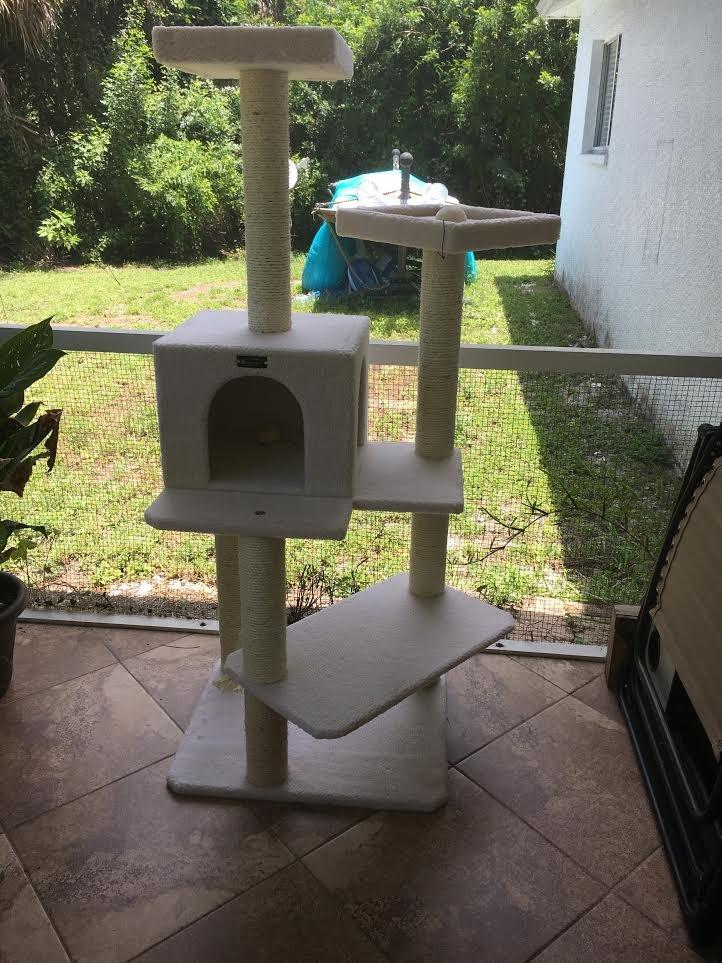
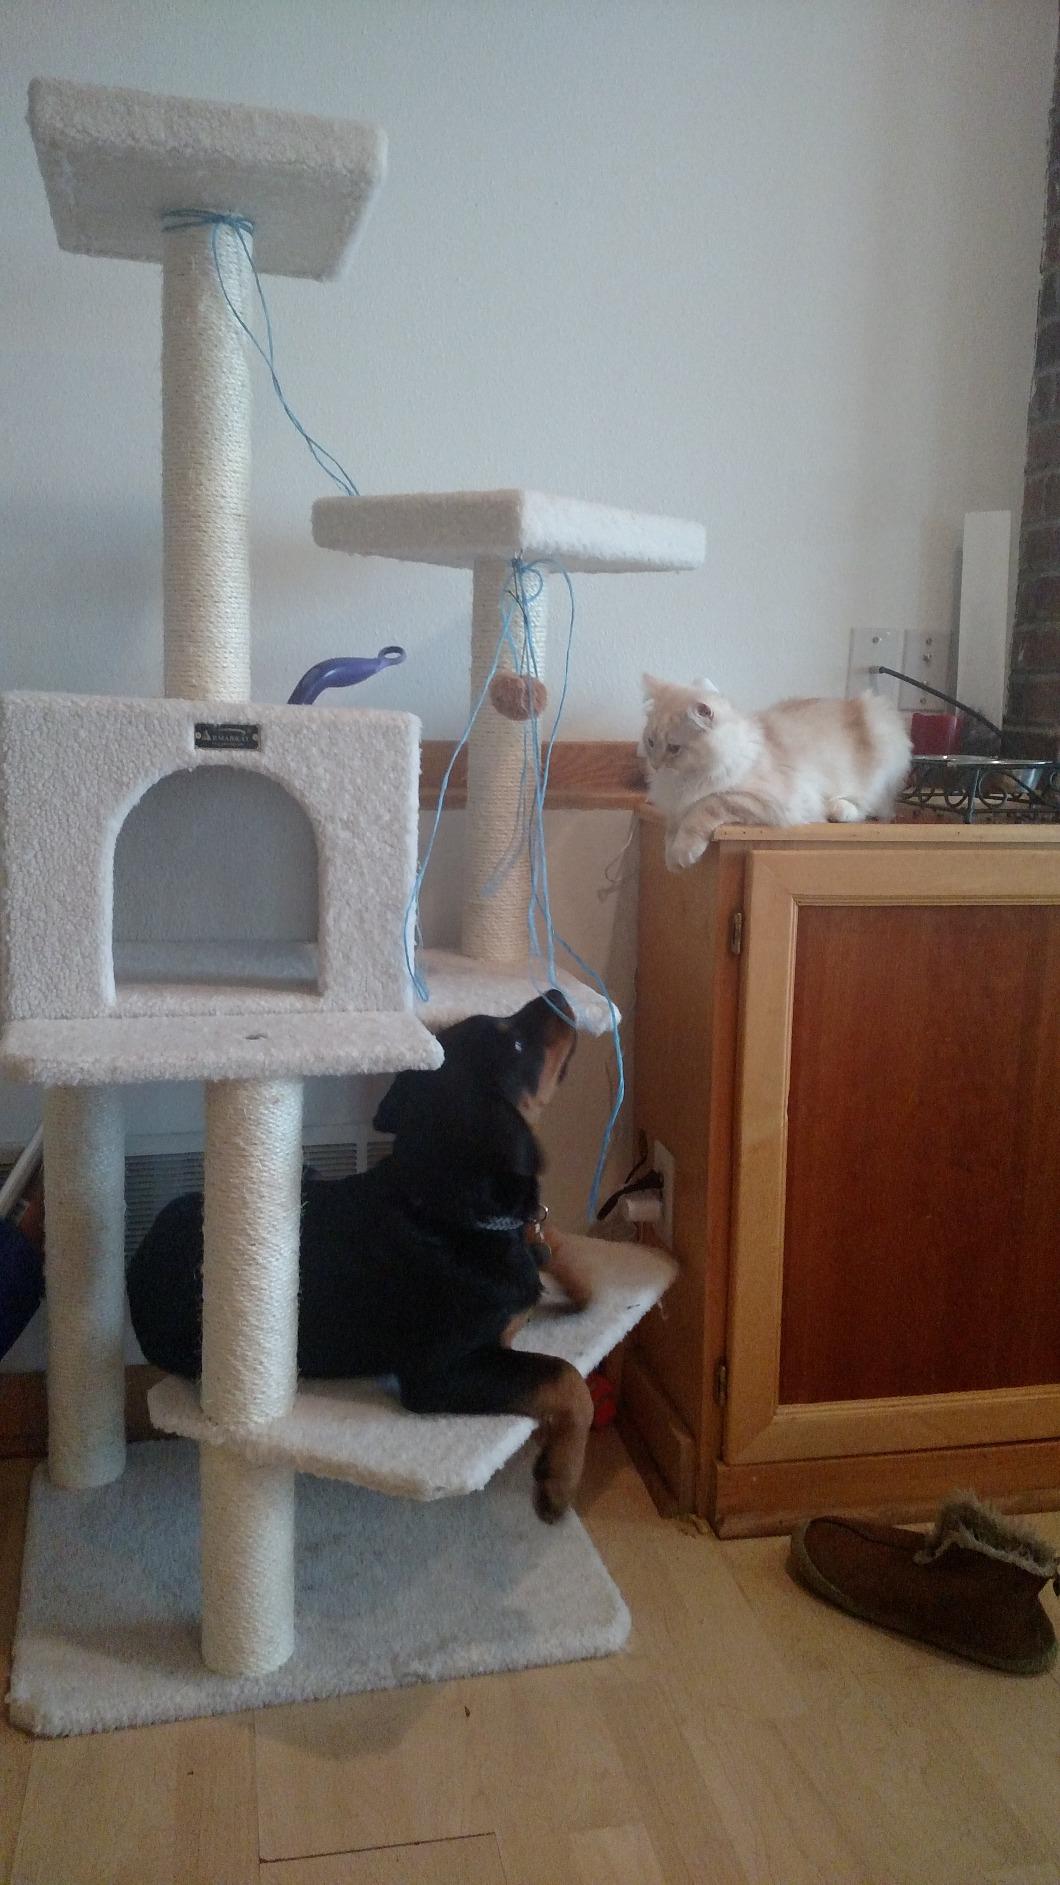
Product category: items_cat tree
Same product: yes